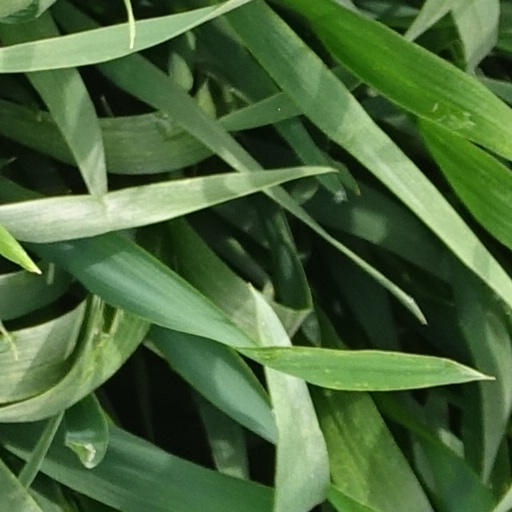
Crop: wheat